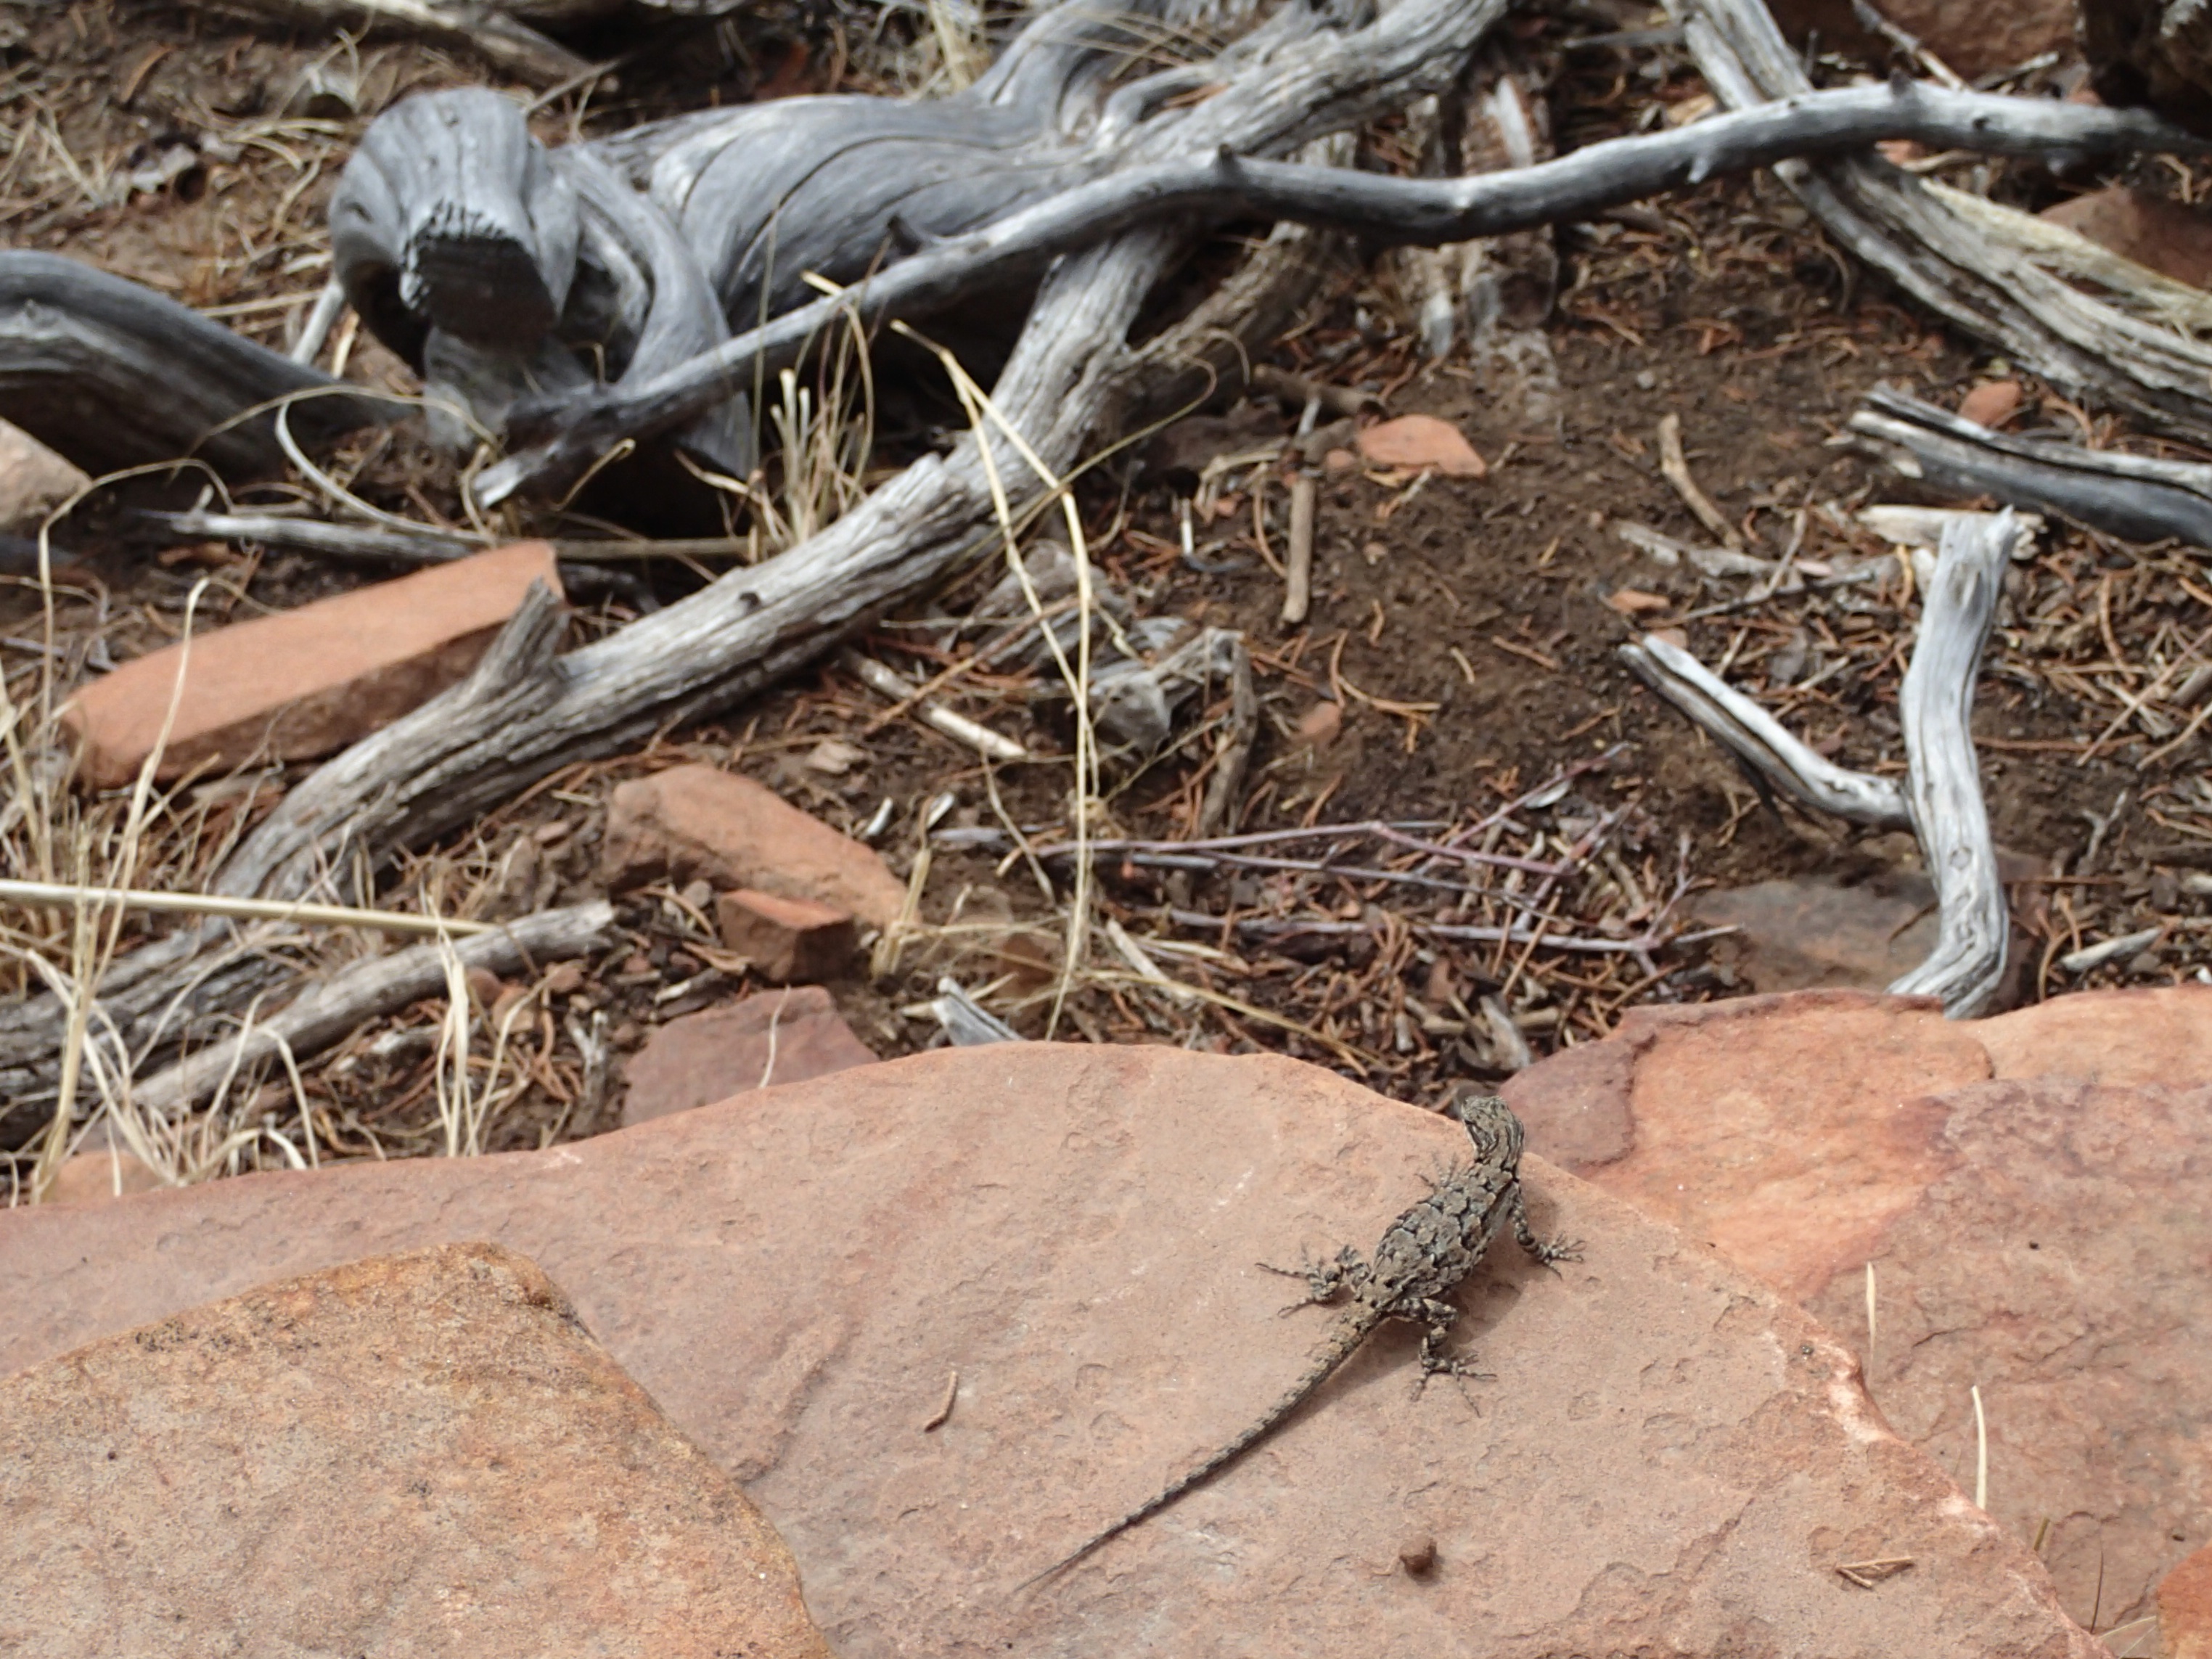
wood, wildlife, soil, reptile, scaled reptile